New Georgia Encyclopedia

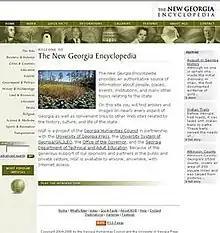
The New Georgia Encyclopedia in 2006

The New Georgia Encyclopedia (NGE) is a web-based encyclopedia containing over 2,000 articles about the state of Georgia. It is a program of Georgia Humanities (GH), in partnership with the University of Georgia Press, the University System of Georgia/Georgia Library Learning Online (GALILEO), and the Office of the Governor.